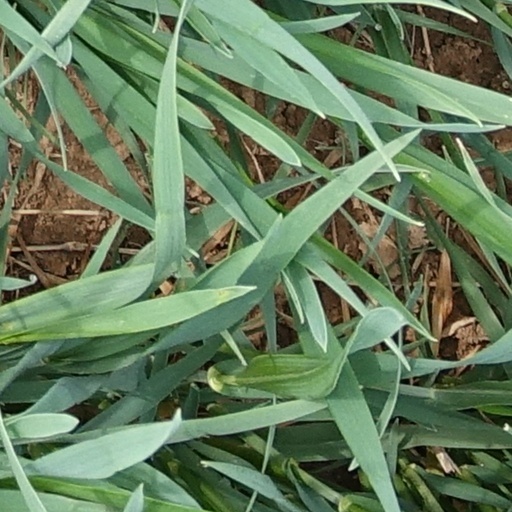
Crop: wheat